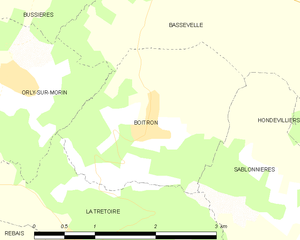
Carte des communes françaises Boitron